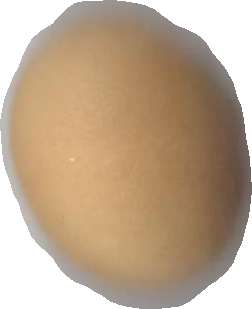
Variety: Dega